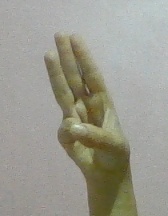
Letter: thaa